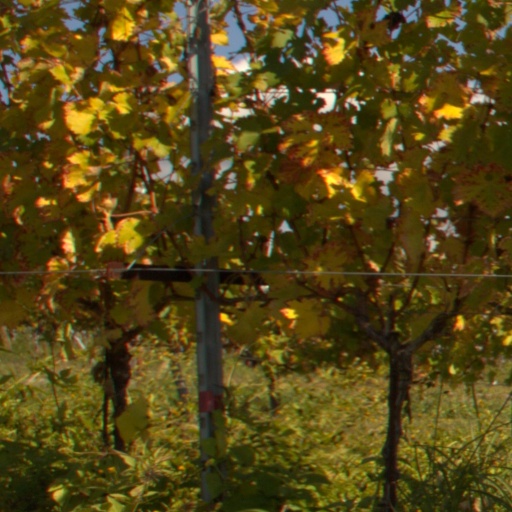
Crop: grape